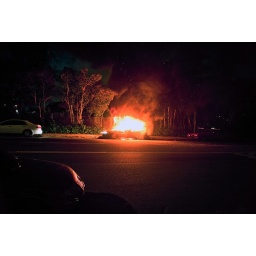
somebody molotov cocktailed this car in front of my house last night. this is pre fire dept